The Best FIFA Football Awards 2017

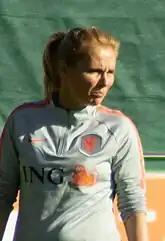
Sarina Wiegman

The selection criteria for the women's football coaches of the year were: performance and general behaviour of their teams on and off the pitch from 20 November 2016 to 6 August 2017.